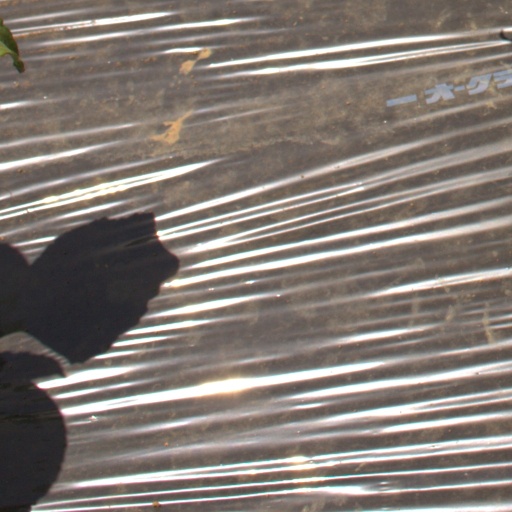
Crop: Jerusalem artichoke